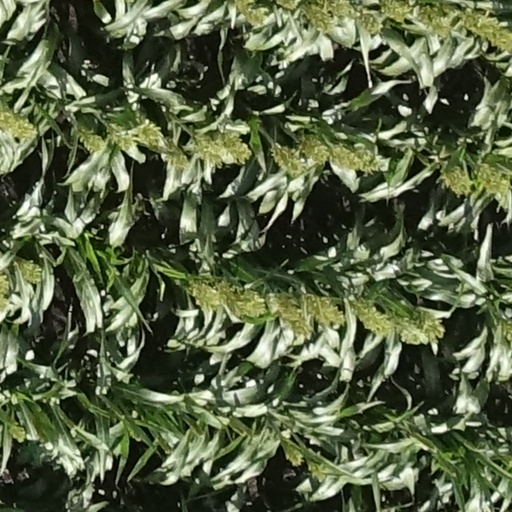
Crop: sorghum